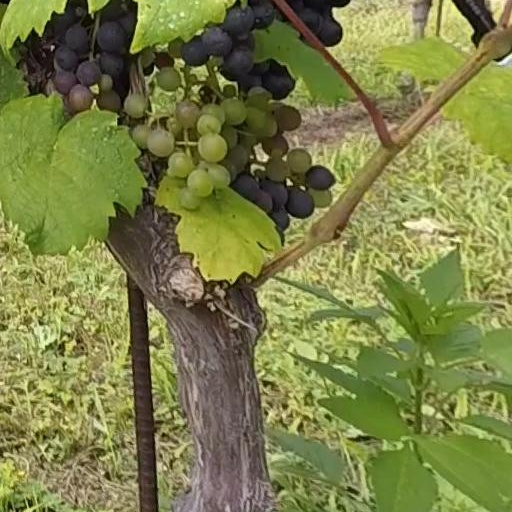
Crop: grape